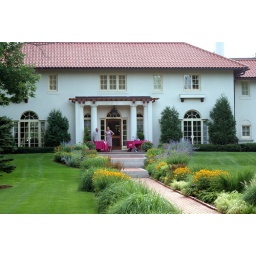
The house where the fundraiser was held in Madison, 3 houses down from the governor's mansion.